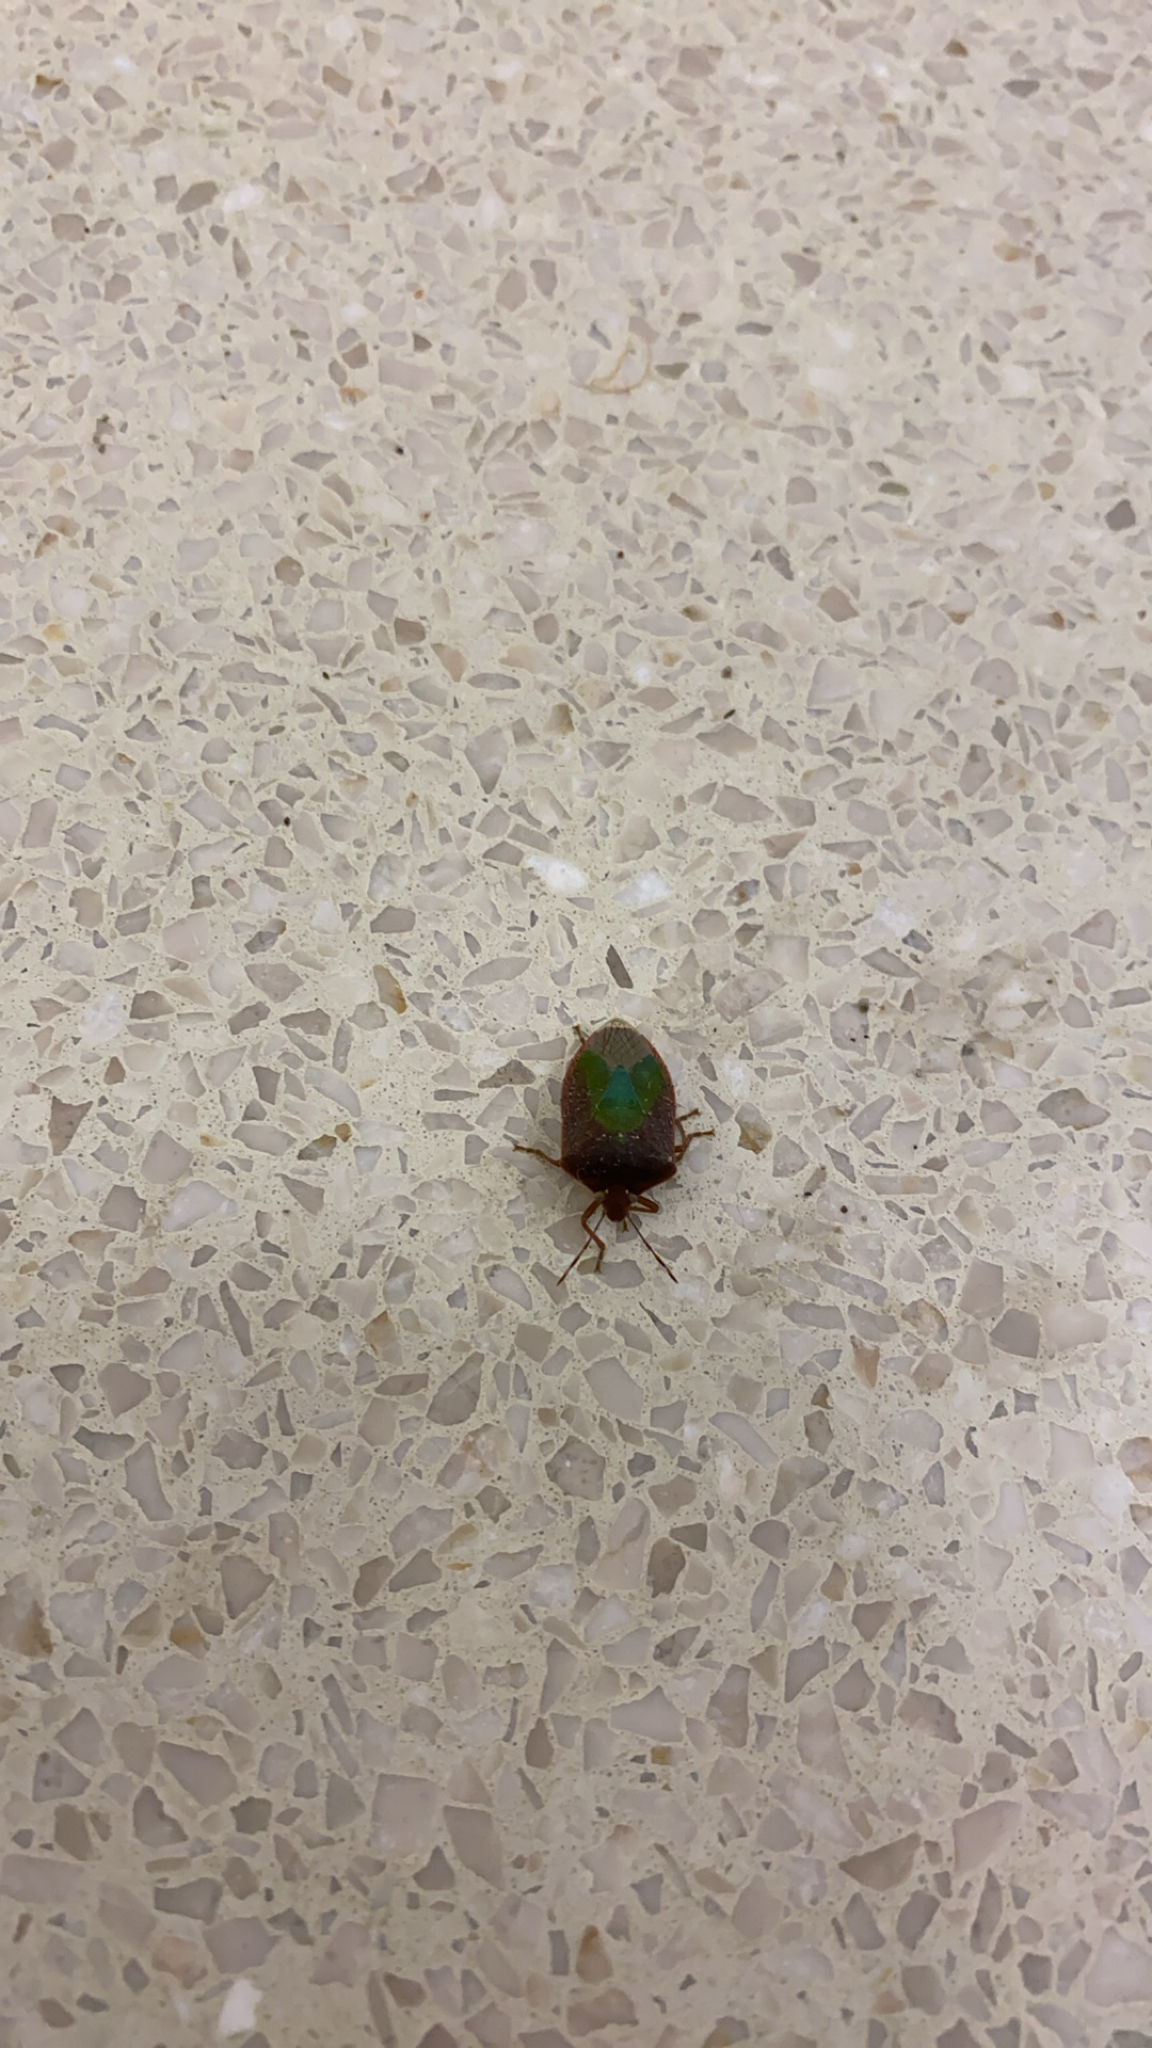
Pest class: stink_bug